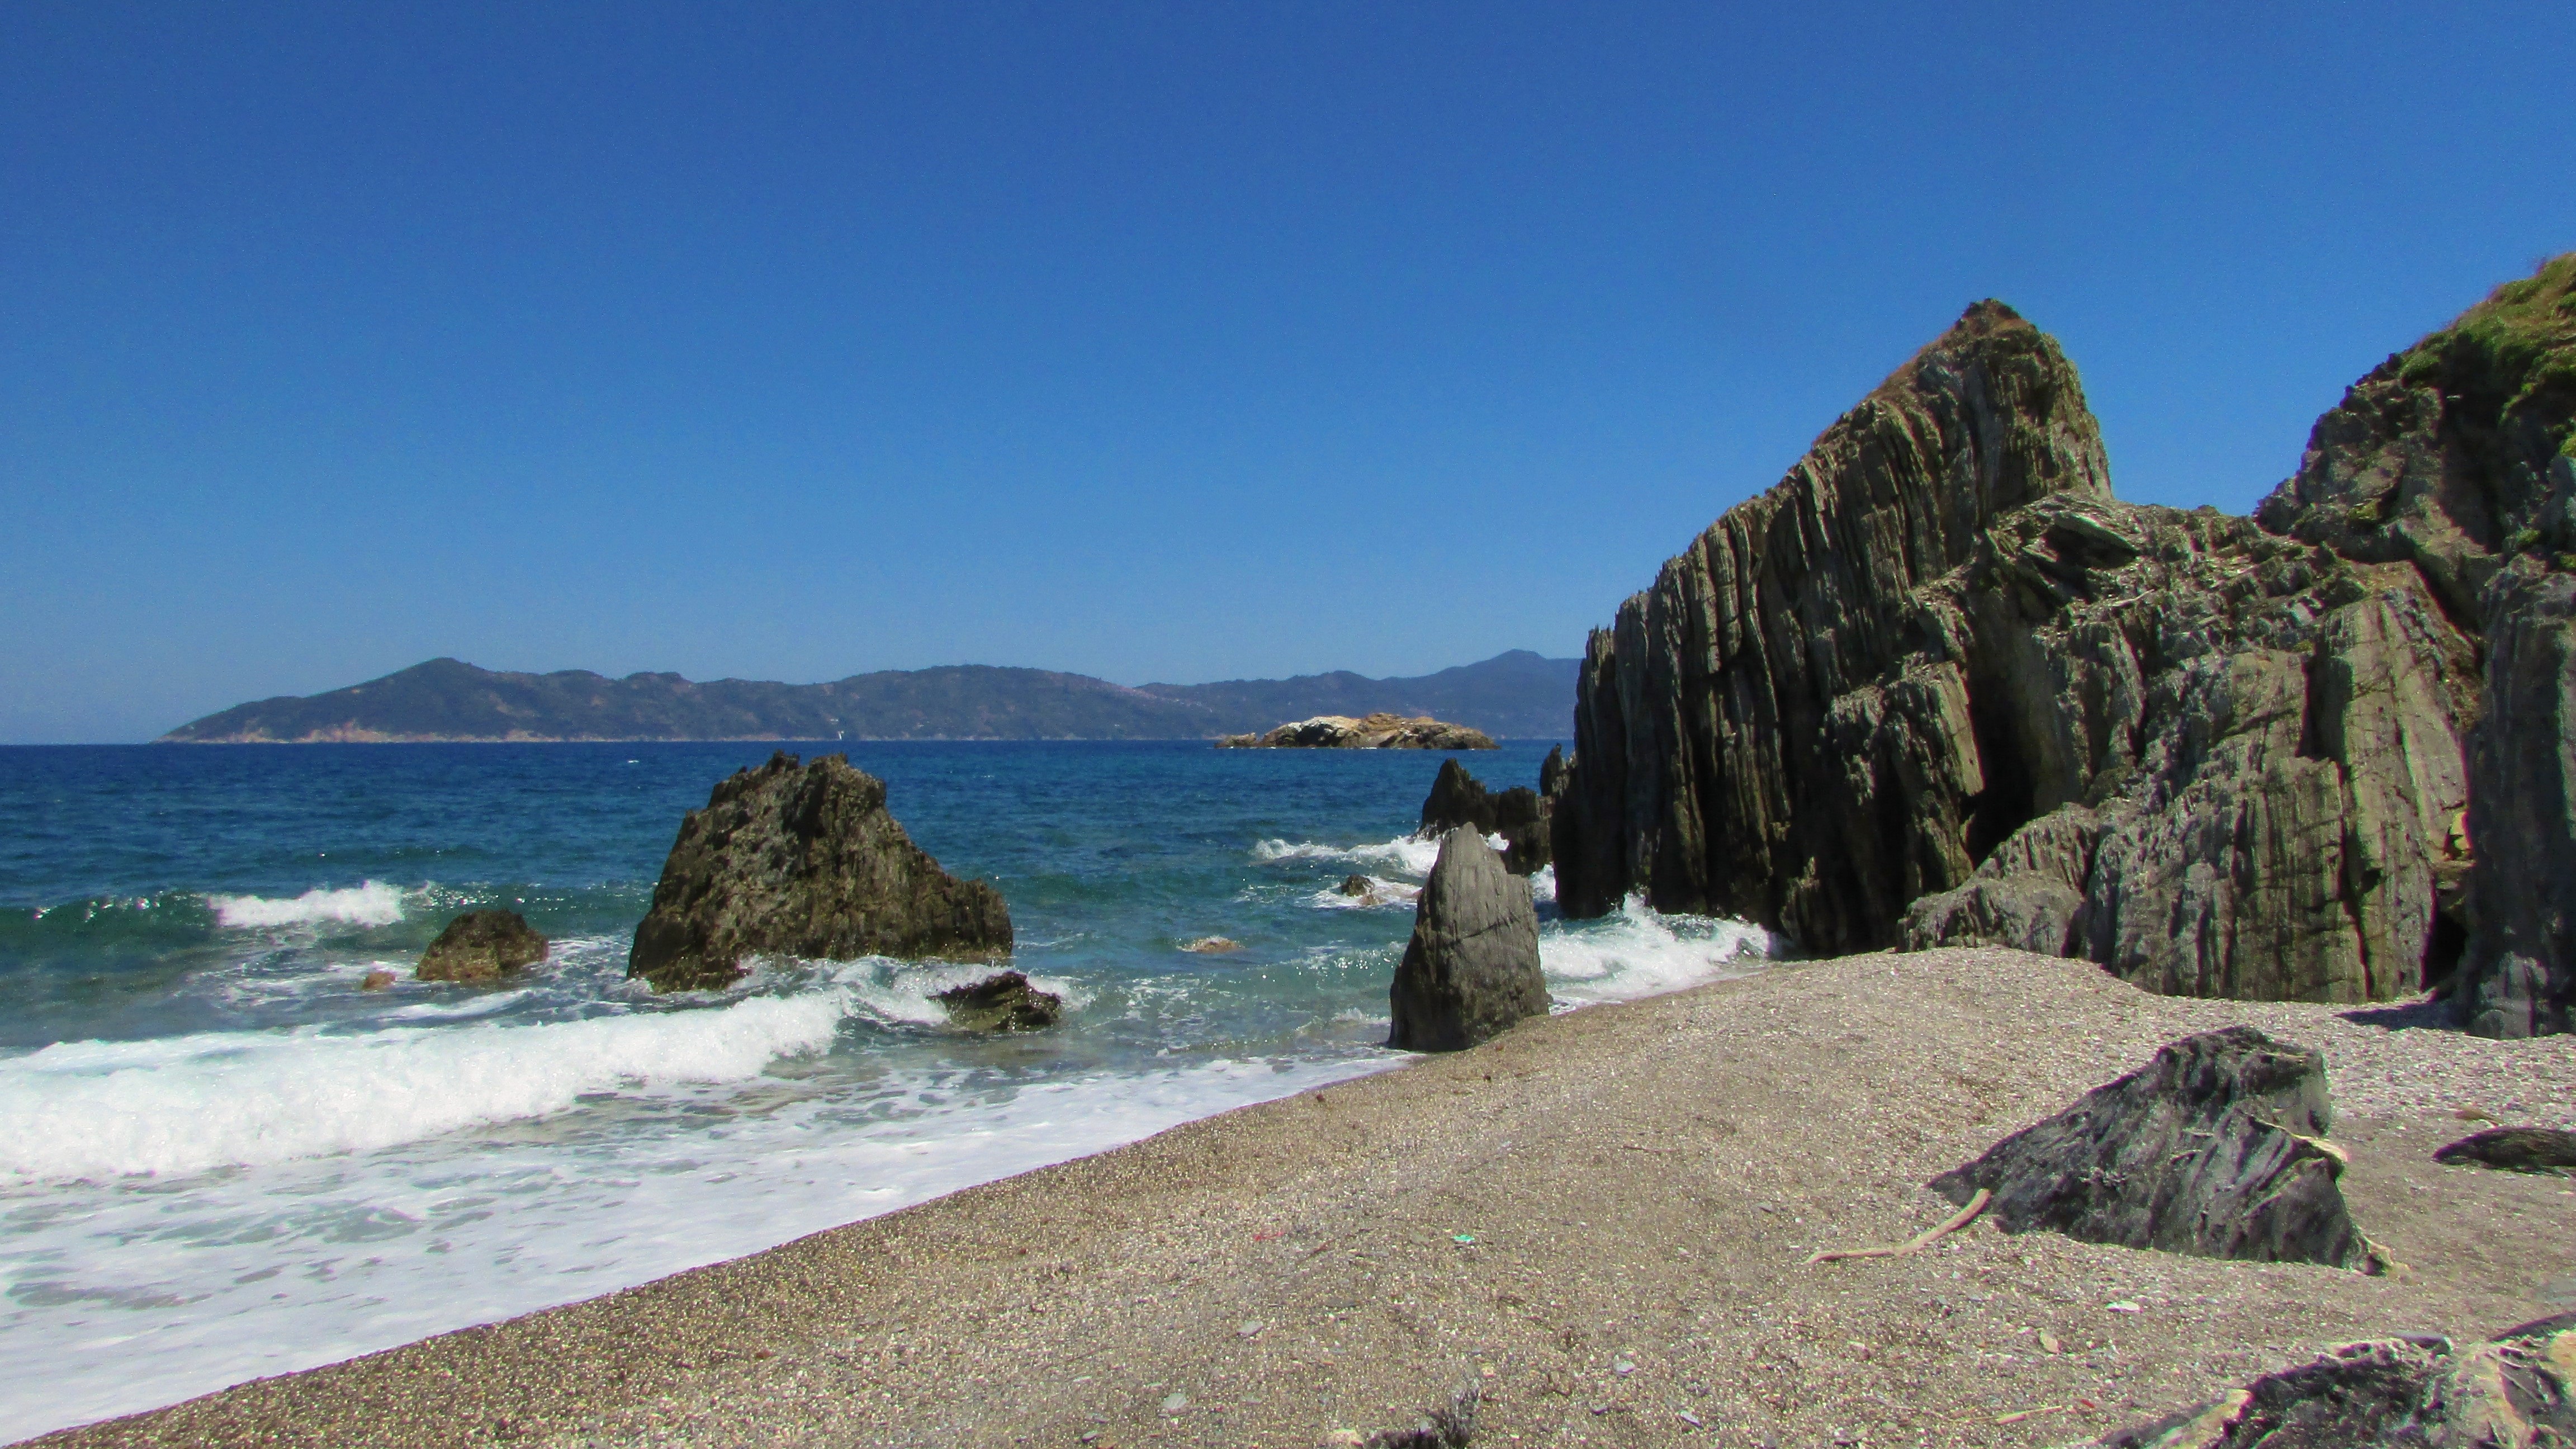
beach, sea, coast, nature, rock, ocean, shore, summer, vacation, cliff, cove, greek, mediterranean, scenic, bay, island, blue, terrain, rocks, greece, cape, skiathos, aegean, pebble beach, sporades